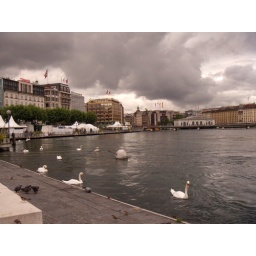
swan in the lake le Men